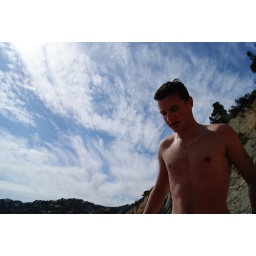
bathing in the blue sky